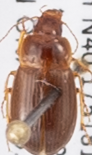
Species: Amara quenseli
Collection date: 2018-07-03
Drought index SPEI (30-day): -1.442
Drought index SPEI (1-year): -1.01
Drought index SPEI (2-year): -0.88